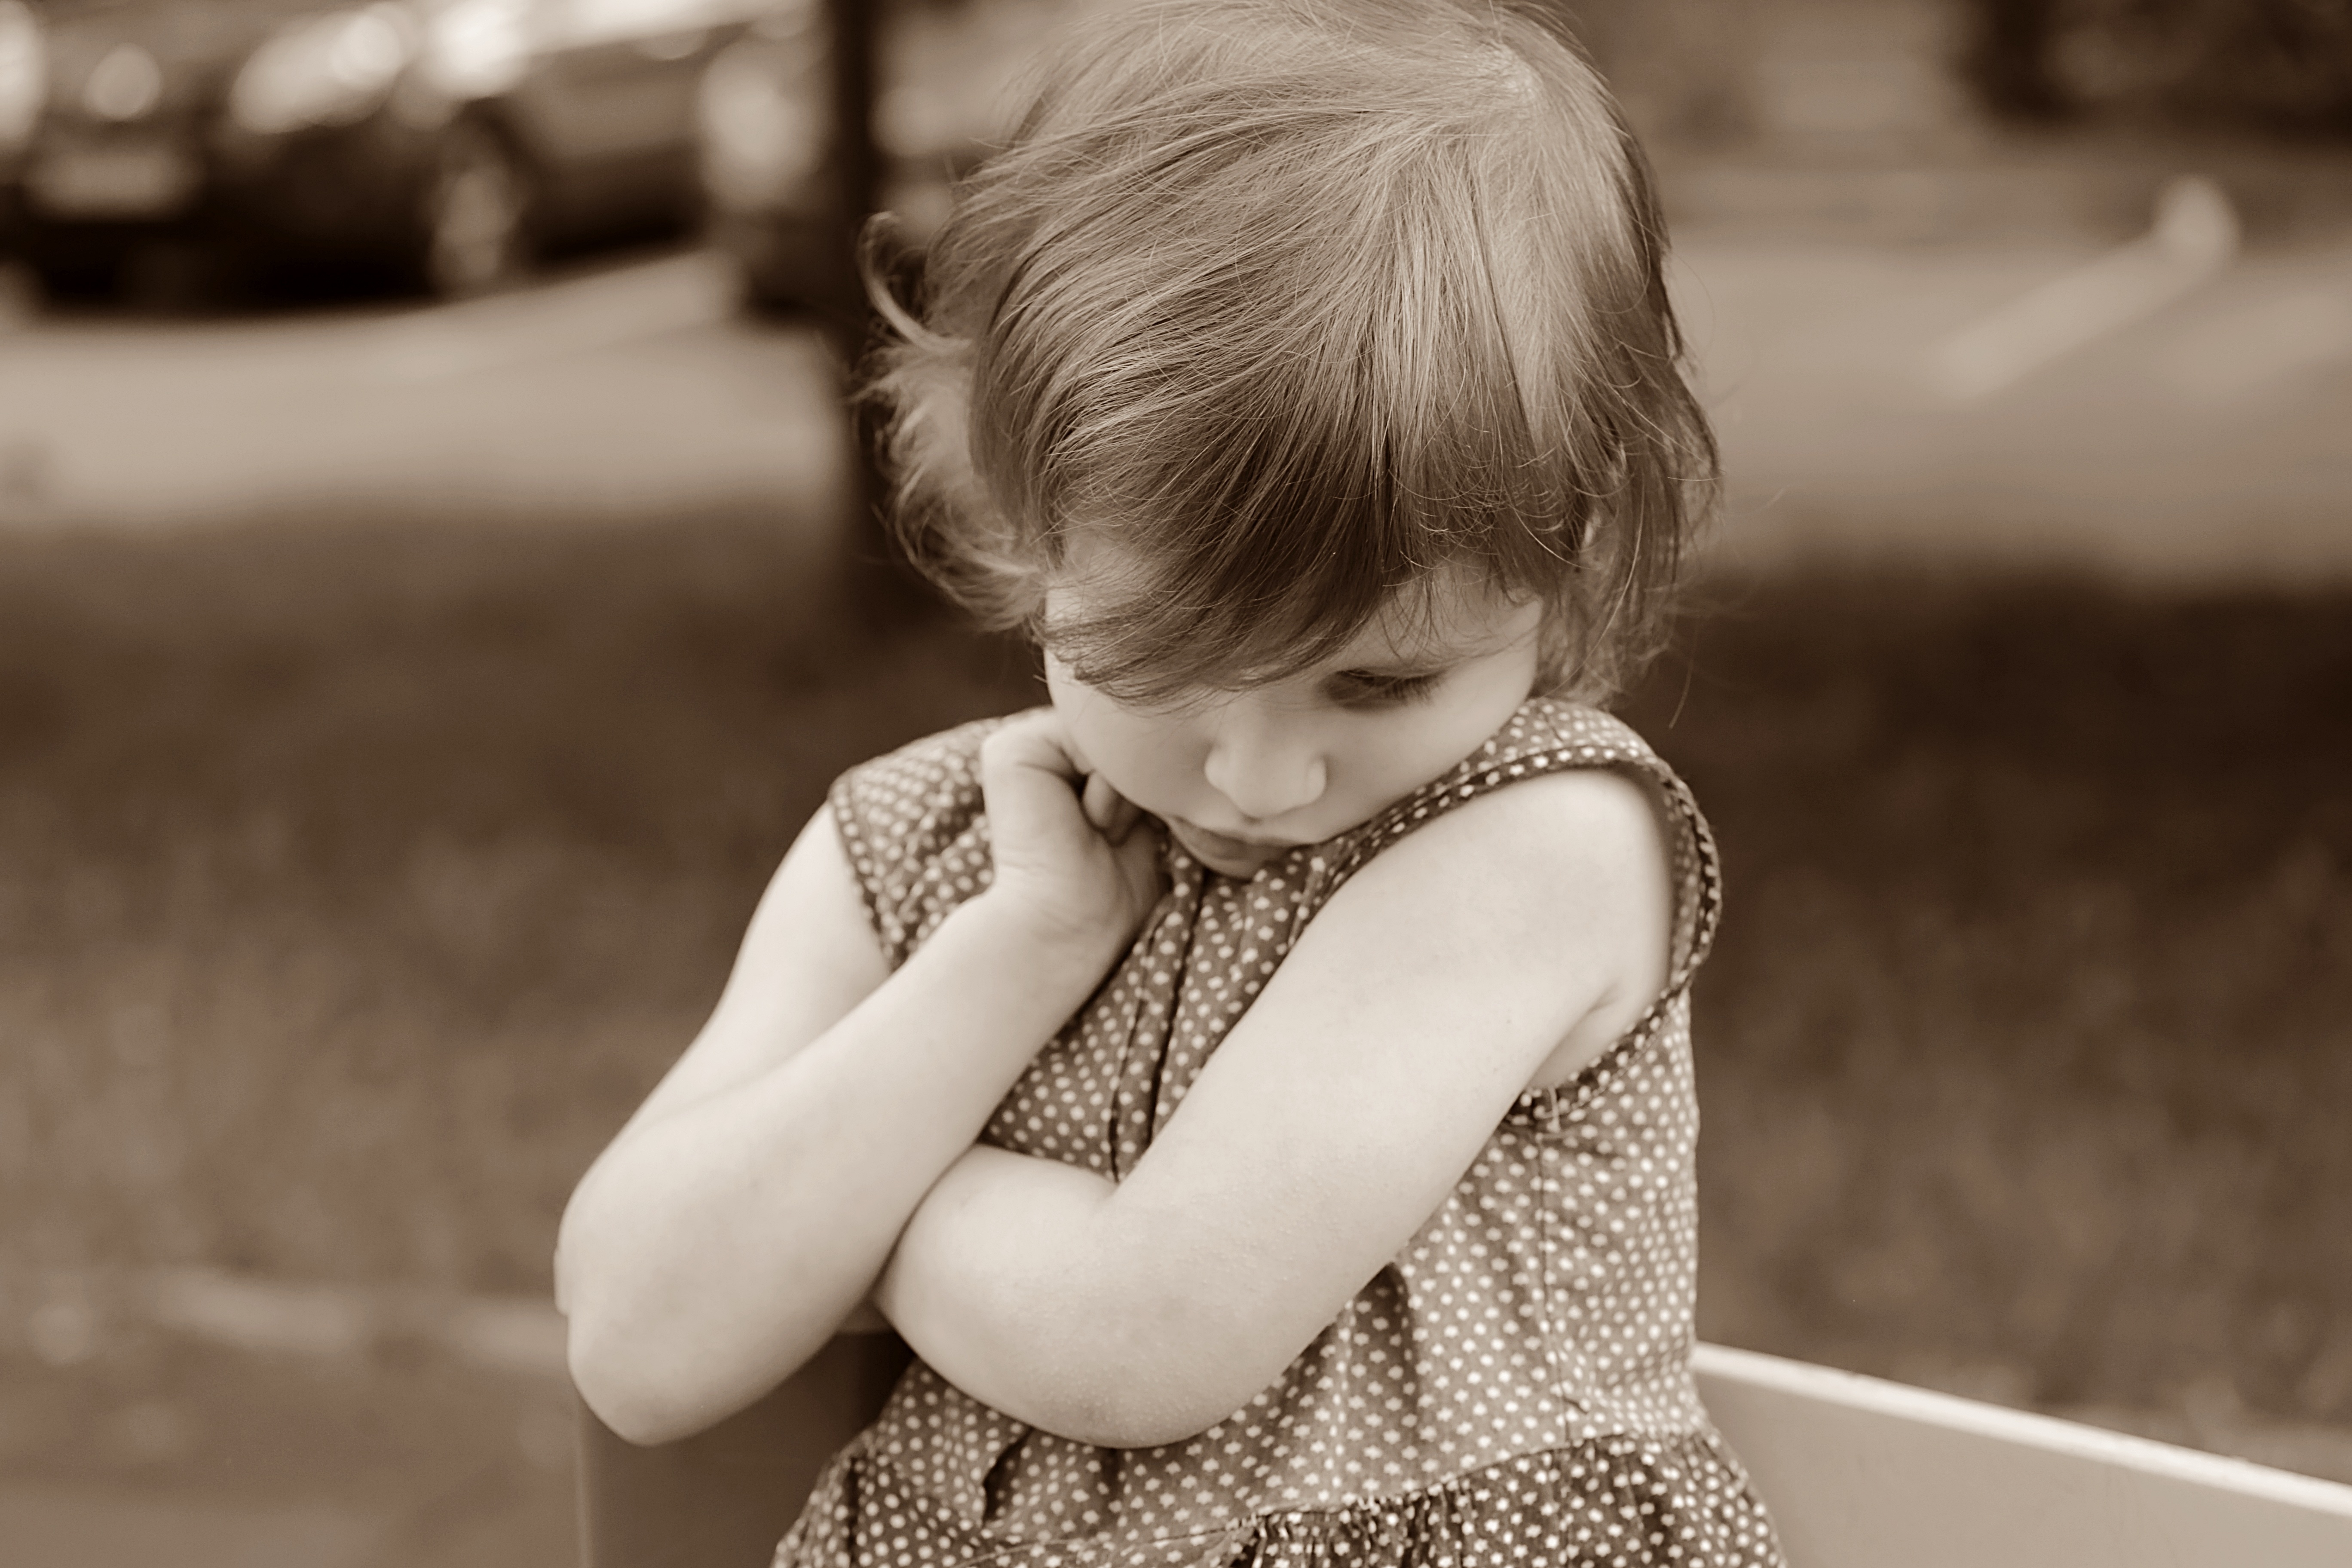
person, people, girl, white, view, photo, summer, portrait, spring, sitting, child, baby, childhood, smile, kids, eyes, dress, infant, playground, toddler, eye, skin, beauty, russia, emotions, emotion, shy, photographing children, hid, photo shoot, nicely, the little girl, thoughtfulness, children s, children protection day, portrait photography, human positions